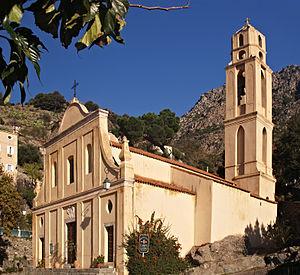
Lama, Balagne (Corse) - Église Saint-Laurent
Lama est une commune française située dans la circonscription départementale de la Haute-Corse et le territoire de la collectivité de Corse. Elle appartient à l'ancienne piève de Canale.